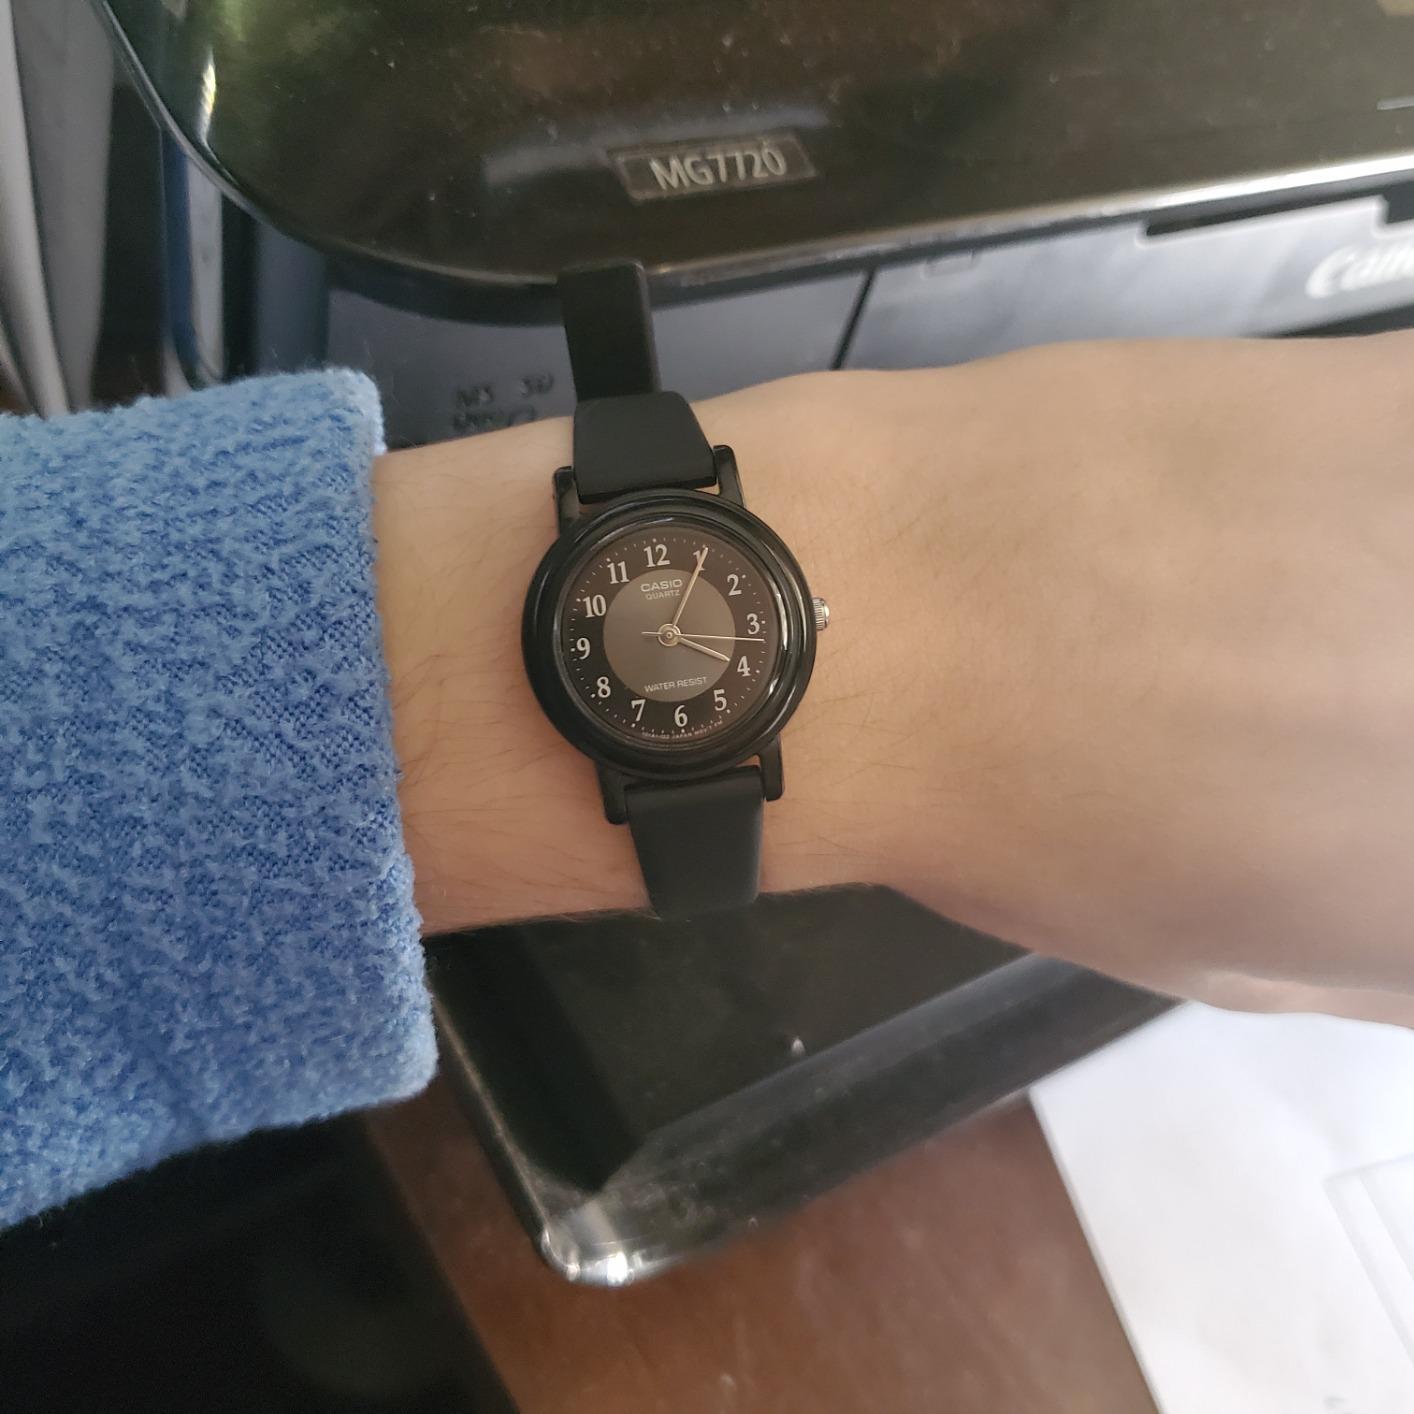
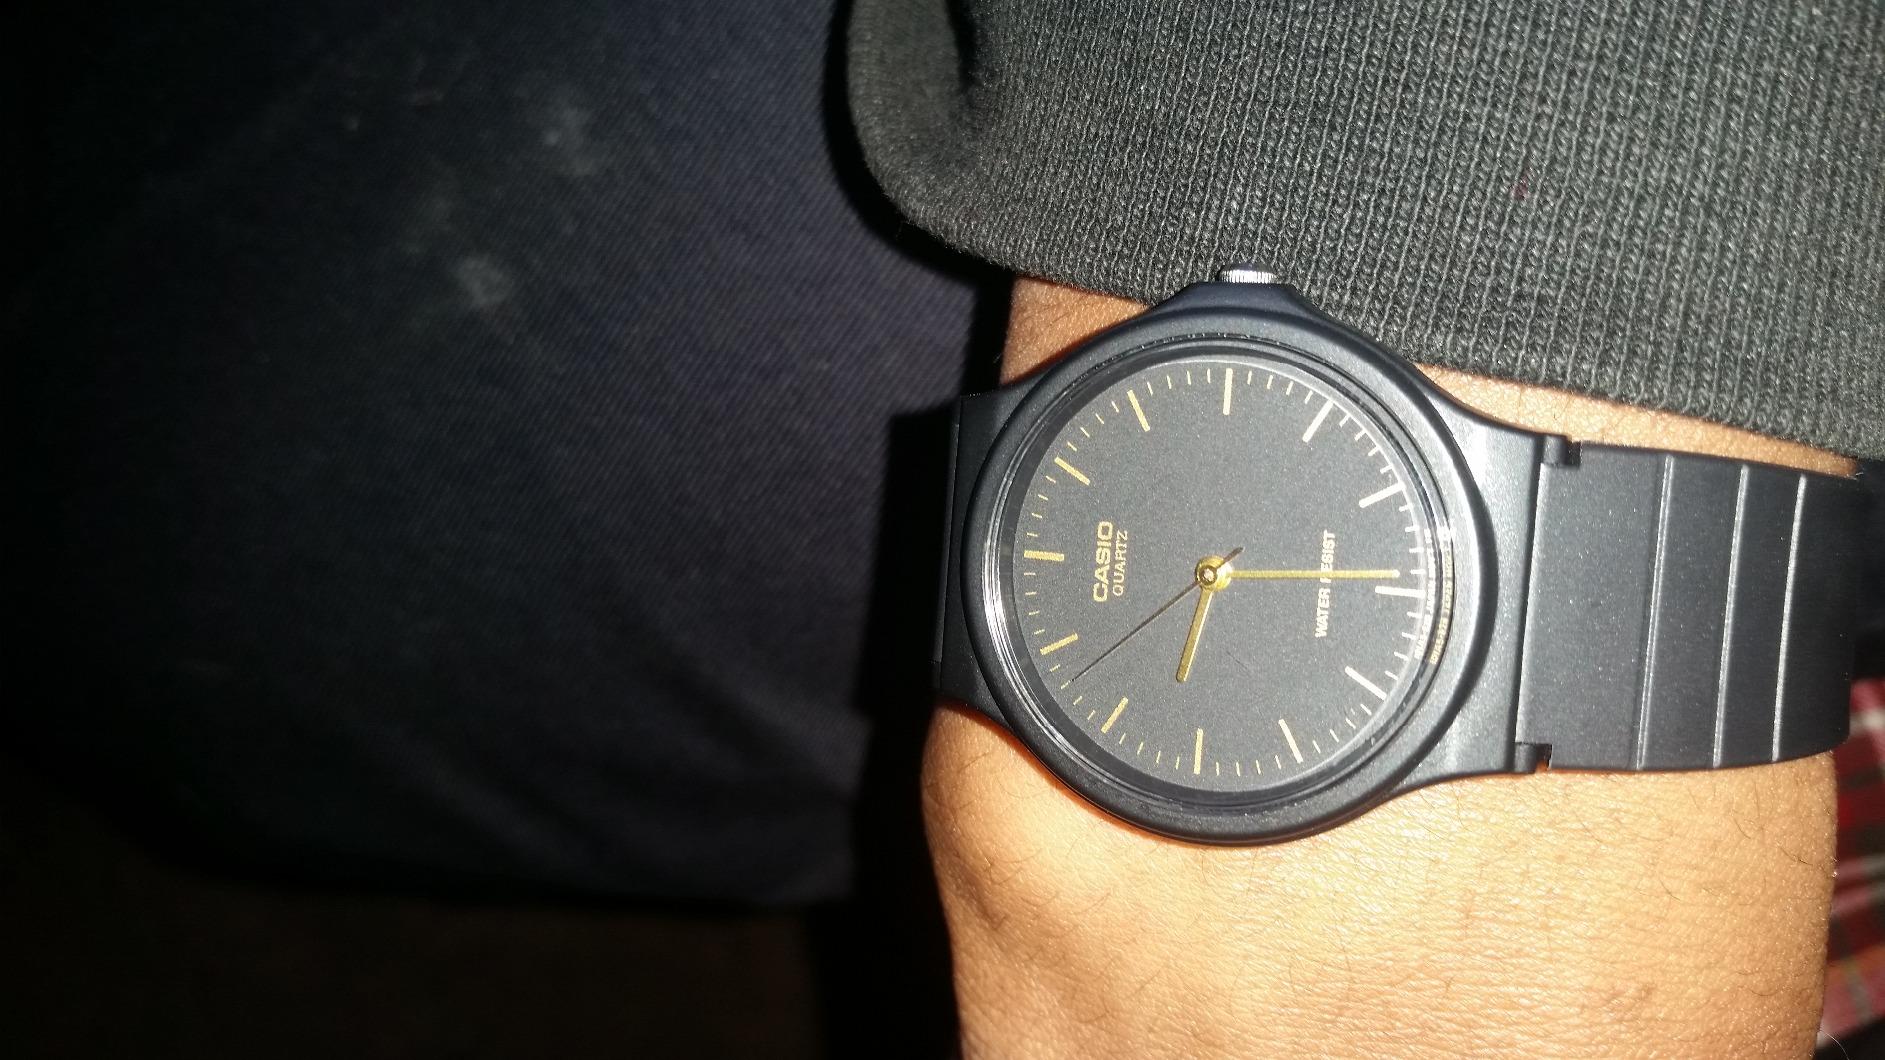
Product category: accessories_watch
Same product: no